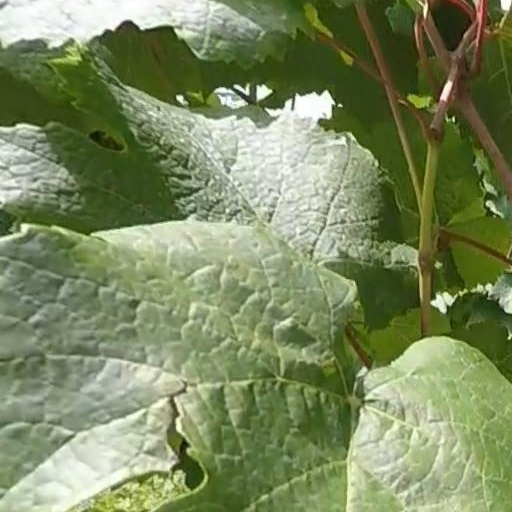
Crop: grape